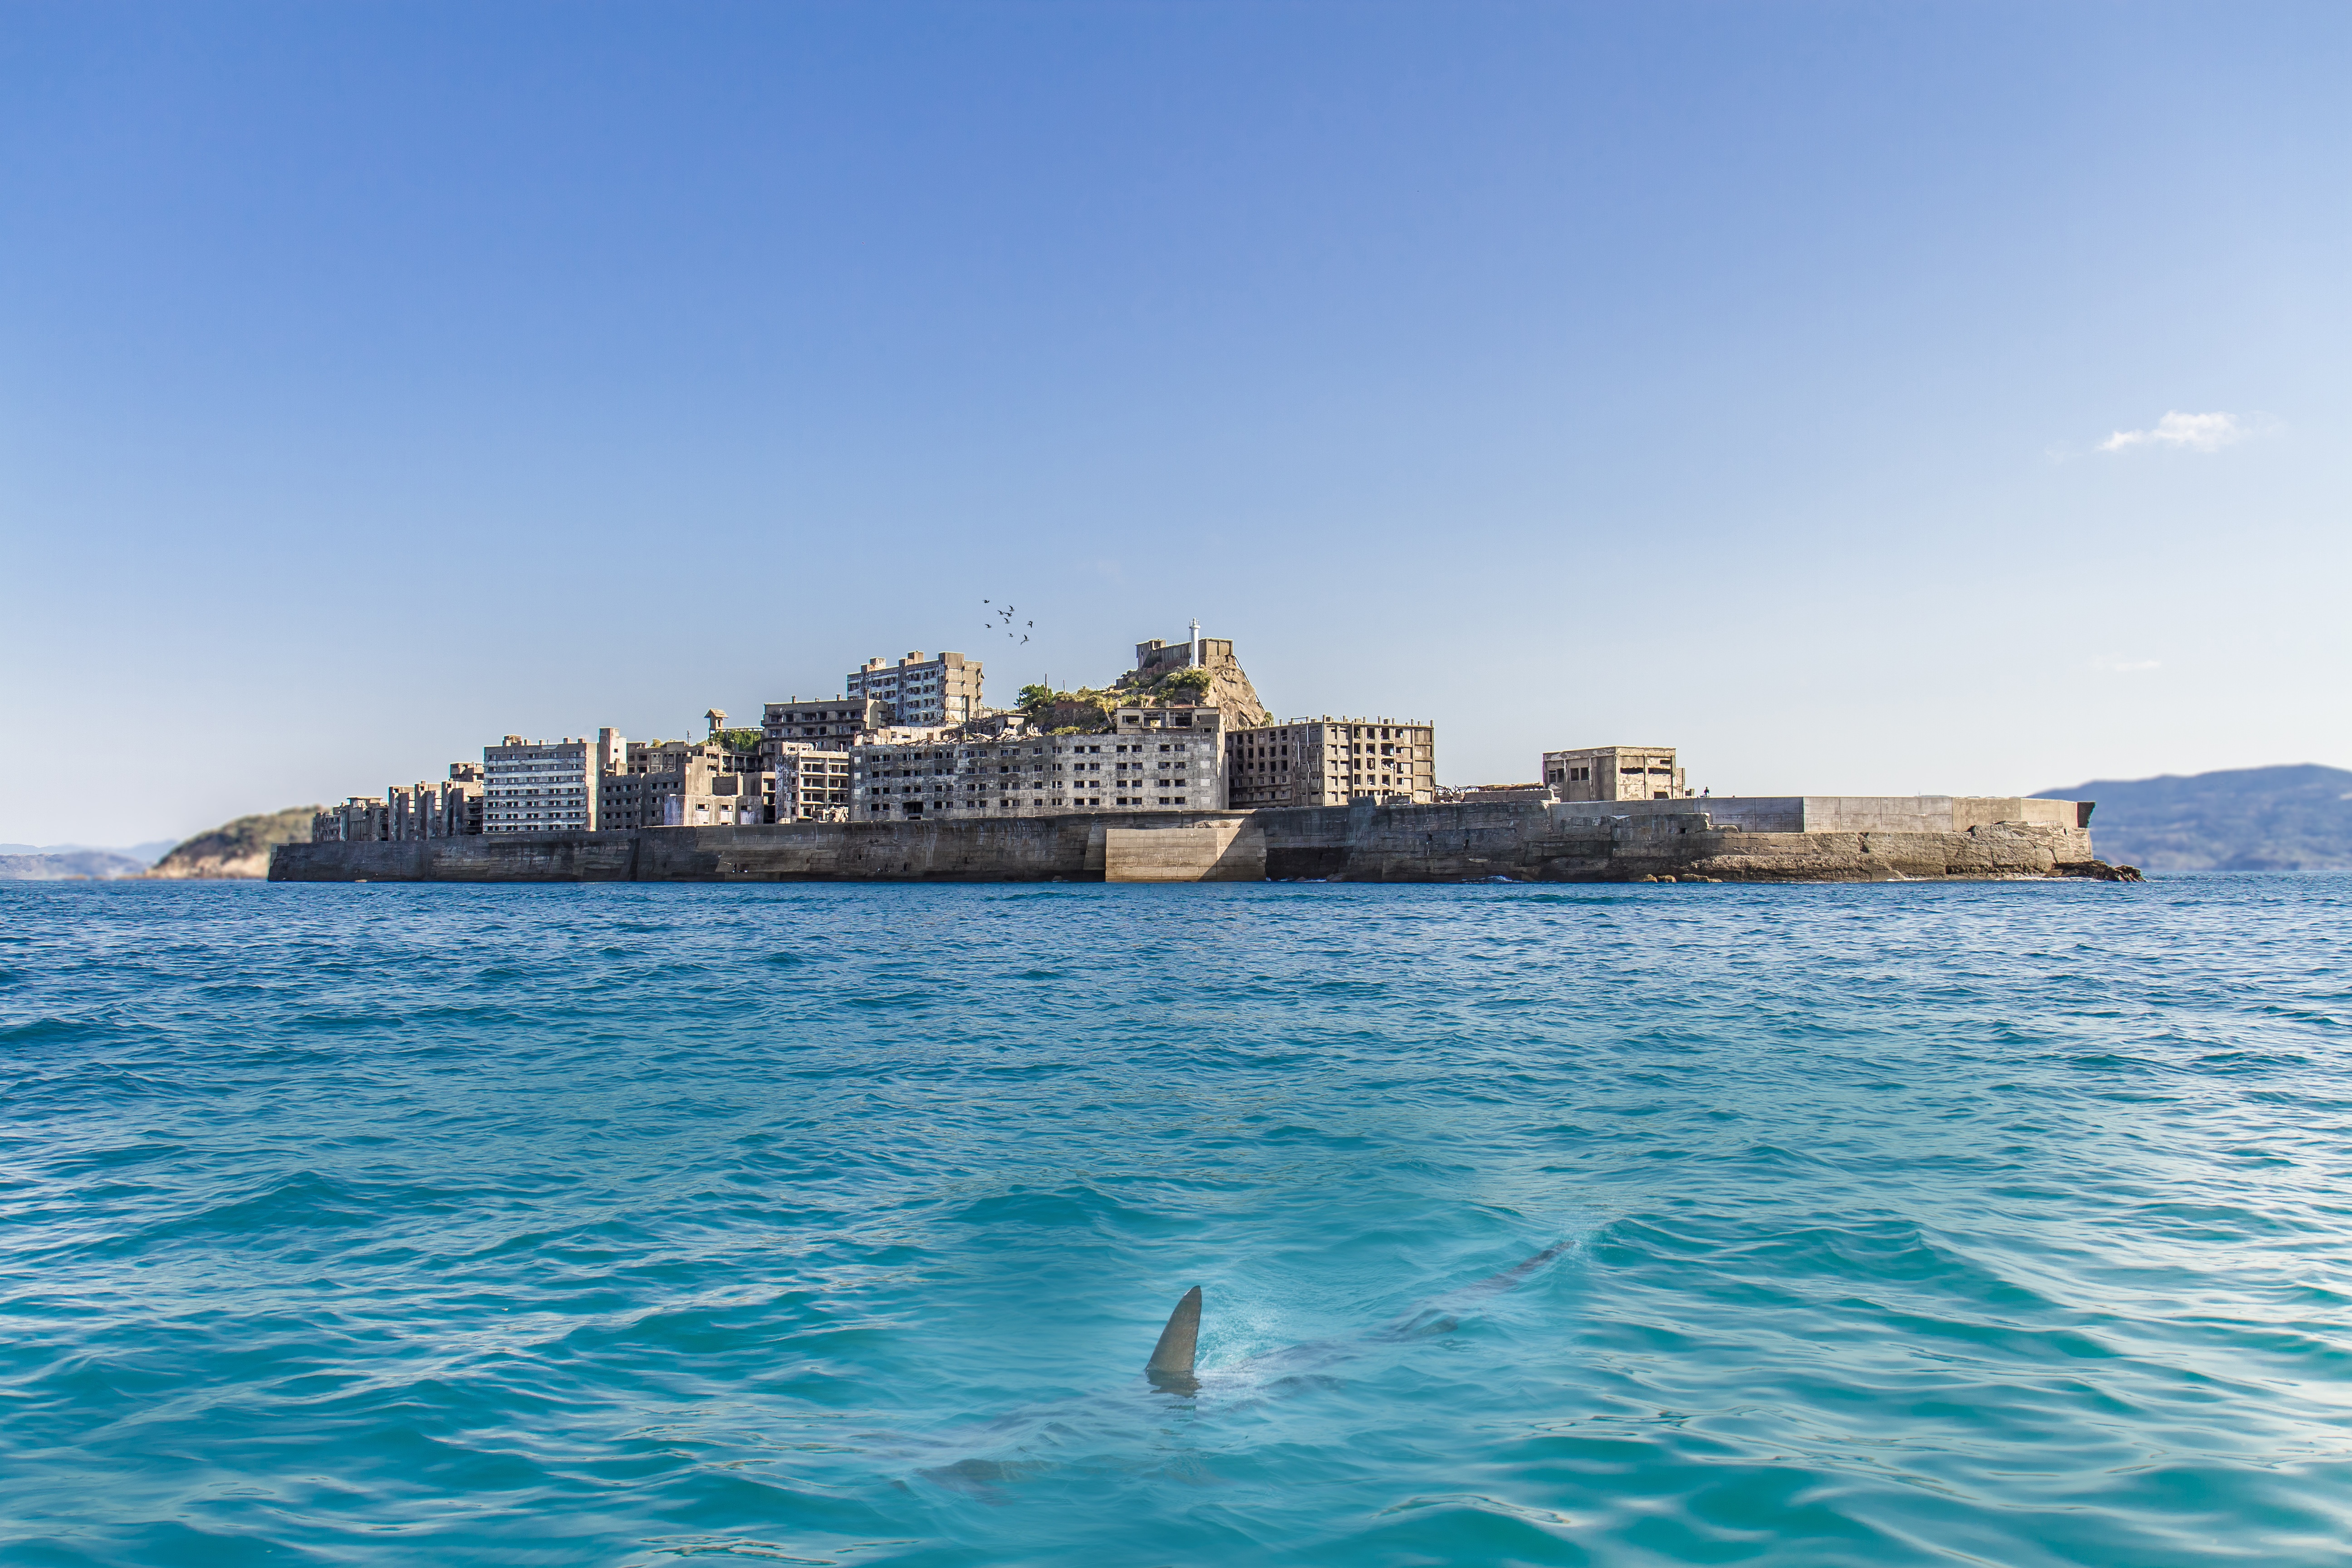
sea, coast, water, ocean, ship, vacation, vehicle, tower, bay, blue, lonely, japan, photoshop, manipulation, alcatraz, leave, hai, cape, passenger ship